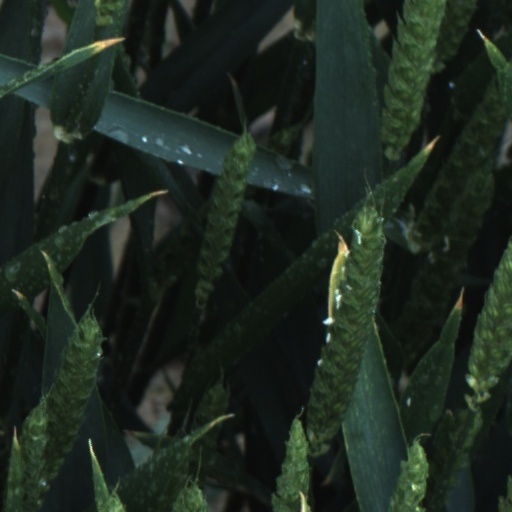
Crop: wheat